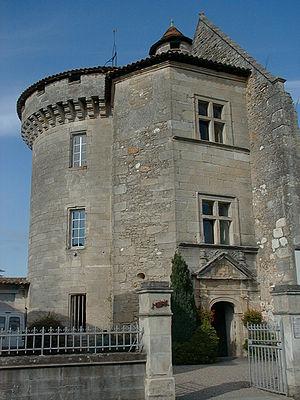
Lamothe Montravel (Dordogne)
Cet article recense les monuments historiques de l'arrondissement de Bergerac, dans le département de la Dordogne, en France.
Lamothe-Montravel est une commune française située dans le département de la Dordogne, en région Nouvelle-Aquitaine.